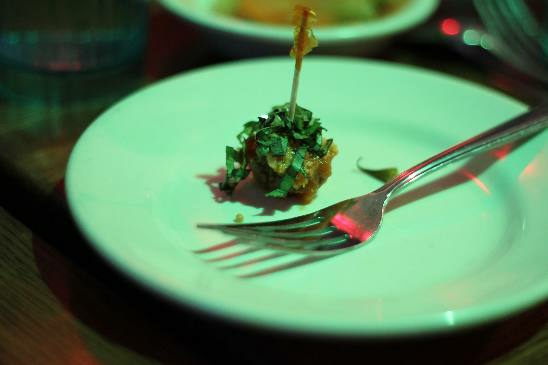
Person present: No